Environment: real
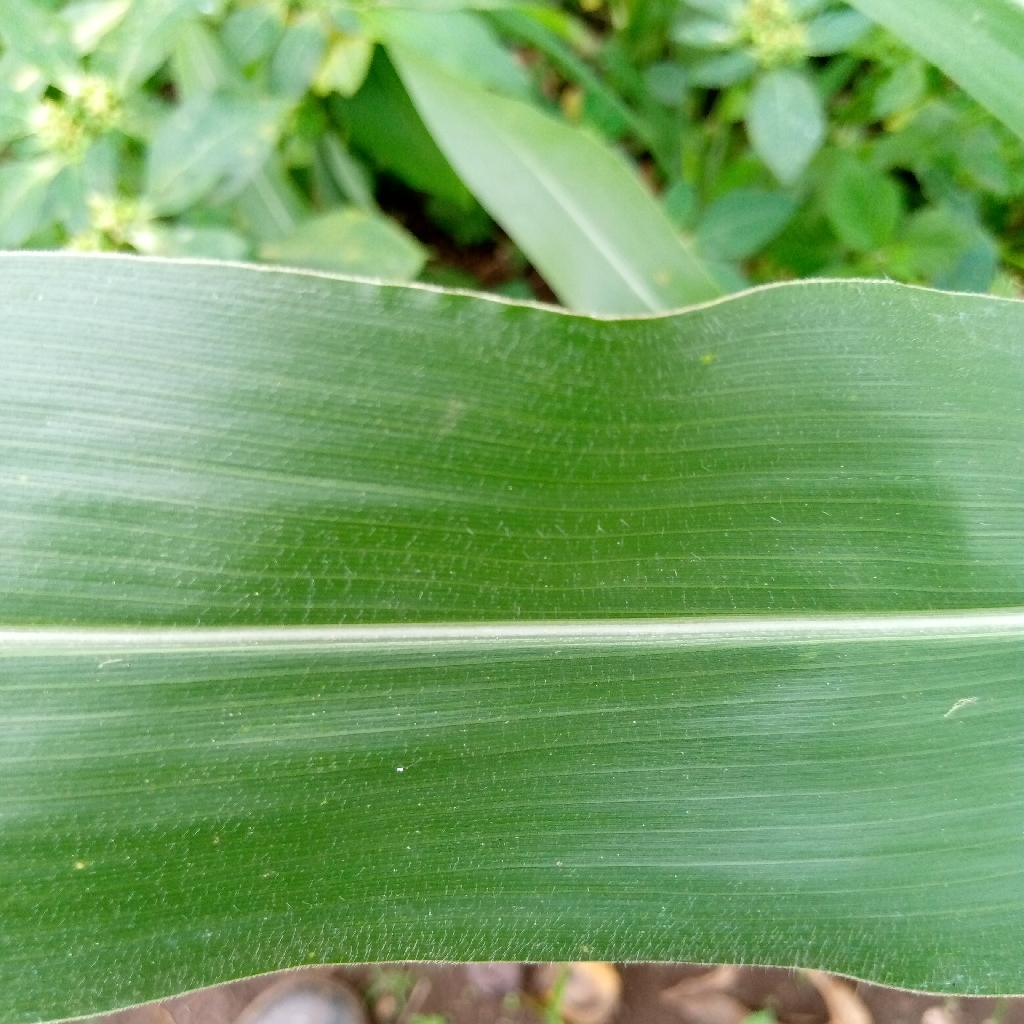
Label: healthy